Separatism

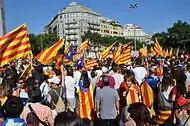
Support for Catalan independence is based on the idea that Catalonia is a nation.

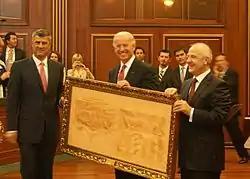
The former KLA leader Hashim Thaçi (left) and then-U.S. Vice President Joe Biden with Declaration of Independence of Kosovo

Ethnic separatism can be based on cultural, linguistic as well as religious or racial differences. Ethnic separatist movements were relevant since they represented historical delineations between states, or in recent times, were the cause of conflicts between peoples in Europe, Africa and Asia with different ethnic/linguistic origins.